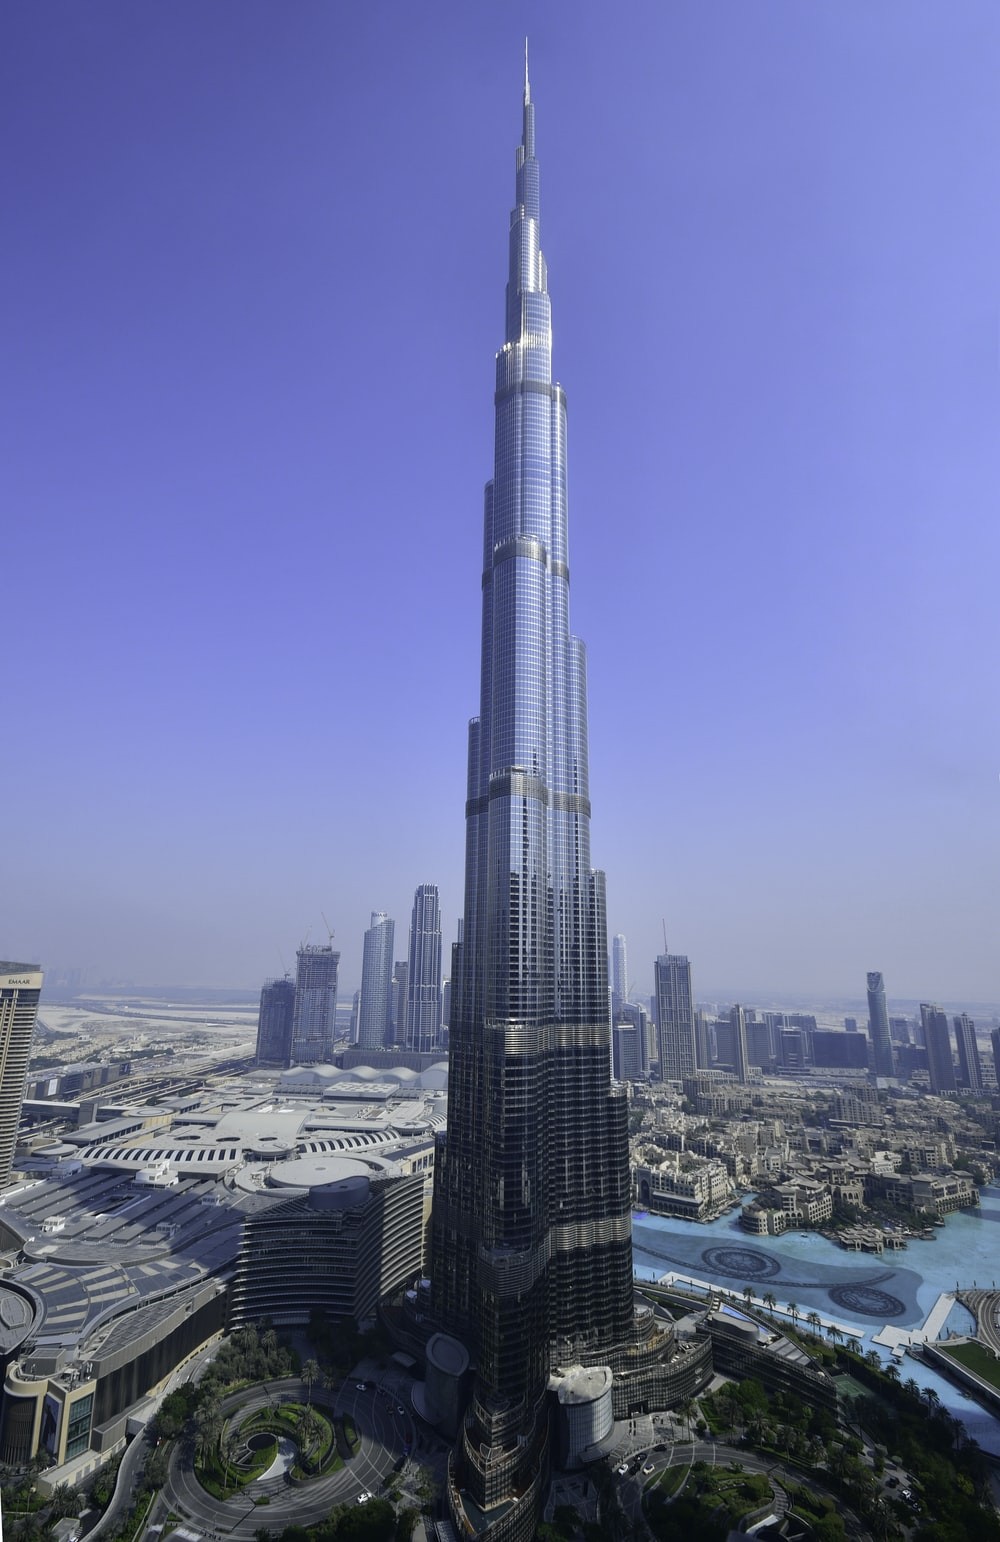
Landmark: Burj Khalifa